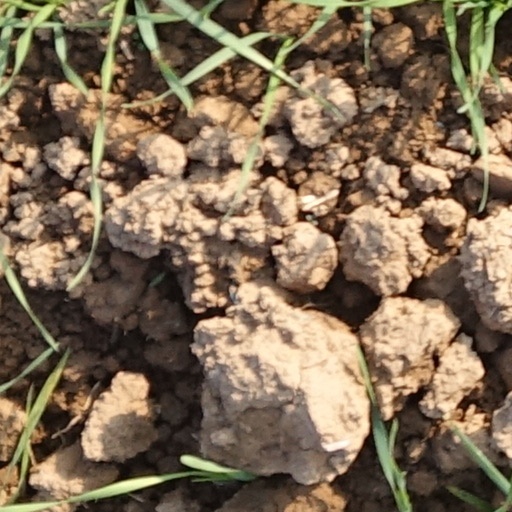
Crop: wheat